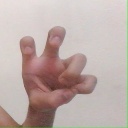
अक्षर: छ